RAF Manston

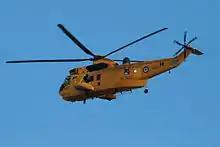
A Sea King HAR.3 of 202 RAF Squadron, who operated this type of aircraft from RAF Manston between 1988 and 1994

With the USAF's withdrawal from Manston, the airfield became a joint civilian and RAF airport from 1960 and was thence employed for occasional package tour and cargo flights, alongside its continuing role as an RAF base. The Air Cadets used the northern side of the airfield as a gliding site, and No. 1 Air Experience Flight RAF flying de Havilland Canada DHC-1 Chipmunks was also based there. Thanks to its long runway, Manston was designated as one of the UK's MEDAs (Military Emergency Diversion Airfields) for emergency military and civilian landings. Others included RAF Greenham Common, RAF Aldergrove and RAF Machrihanish.